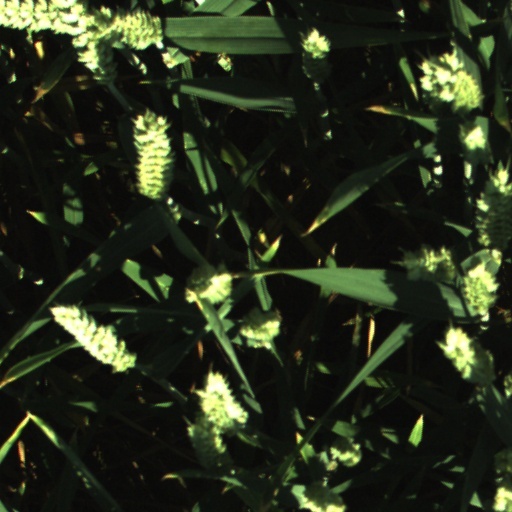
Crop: wheat